Wanning

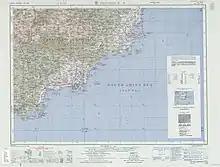
Wanning (1962)

Wanning, or in local Hainanese dialect as Ban Ning, is a county-level city in the southeast of Hainan Province, China. Although called a "city", Wanning refers to both the county seat and to the entire county as a whole. The county-wide area has an estimated population of 65,871 (2006).